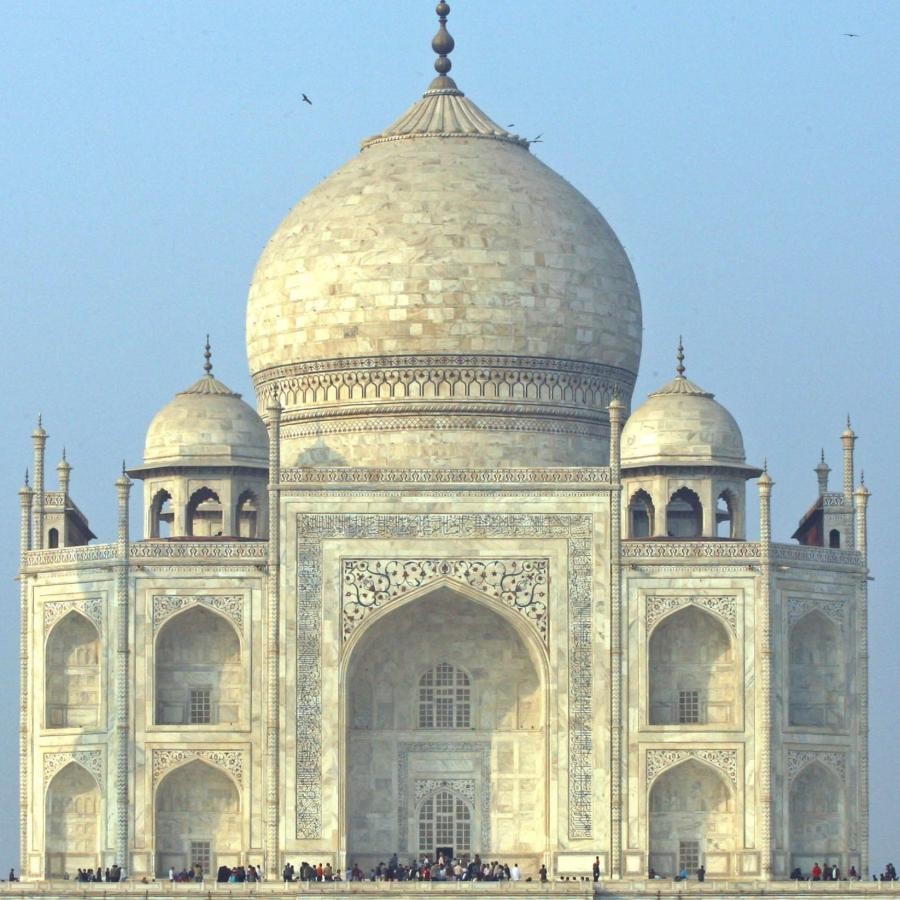
Landmark: Taj Mahal